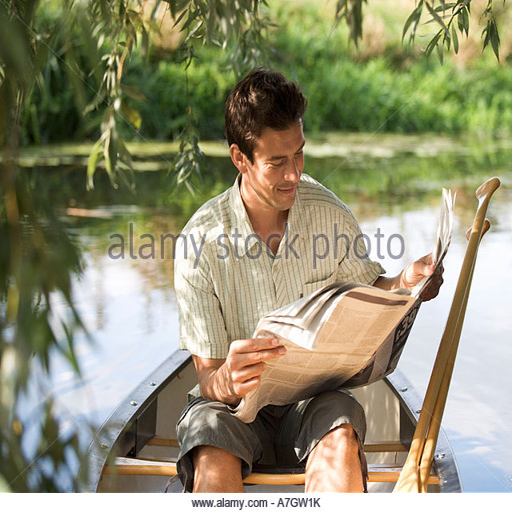
young man sitting in a boat reading a newspaper